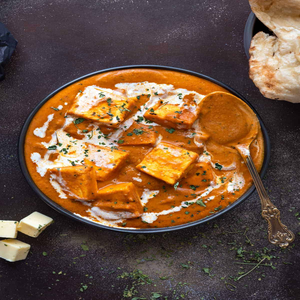
Dish: paneer